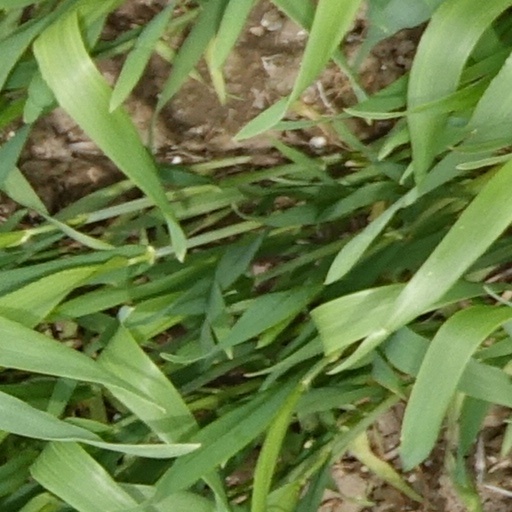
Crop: wheat